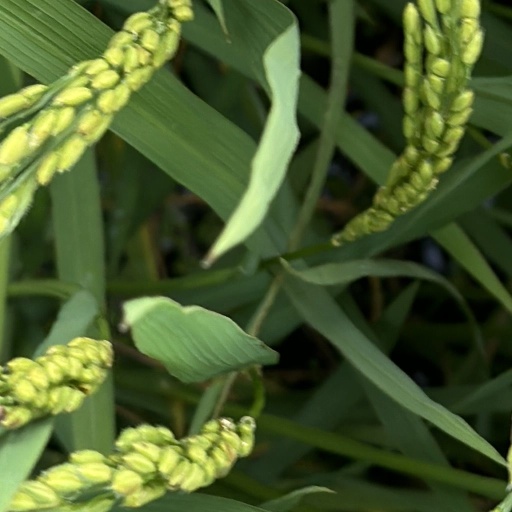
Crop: rice